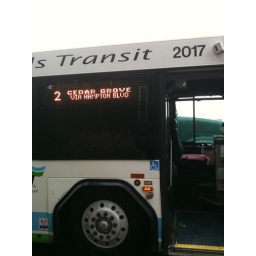
When I first started riding buses, back in August 2003, this was the bus that would take me home